Japanese battleship Mutsu

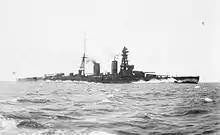
"Mutsu" at sea, 1921

"Mutsu", named for Mutsu Province, was laid down at the Yokosuka Naval Arsenal on 1 June 1918 and launched on 31 May 1920. Funding for the ship had partly come from donations from schoolchildren. While "Mutsu" was still fitting out, the American government called a conference in Washington, D.C. late in 1921 to forestall the expensive naval arms race that was developing between the United States, the United Kingdom and the Empire of Japan. The Washington Naval Conference convened on 12 November and the Americans proposed to scrap virtually every capital ship under construction or being fitted out by the participating nations. "Mutsu" was specifically listed among those to be scrapped even though she had been commissioned a few weeks earlier. This was unacceptable to the Japanese delegates; they agreed to a compromise that allowed them to keep "Mutsu" in exchange for scrapping the obsolete dreadnought , with a similar arrangement for several American dreadnoughts that were fitting out. "Mutsu" was commissioned on 24 October 1921 with Captain Shizen Komaki in command. Captain Seiichi Kurose assumed command on 18 November and the ship was assigned to the 1st Battleship Division on 1 December. "Mutsu" hosted Edward, Prince of Wales, and his aide-de-camp and second cousin, Lieutenant Louis Mountbatten, on 12 April 1922 during the prince's visit to Japan.